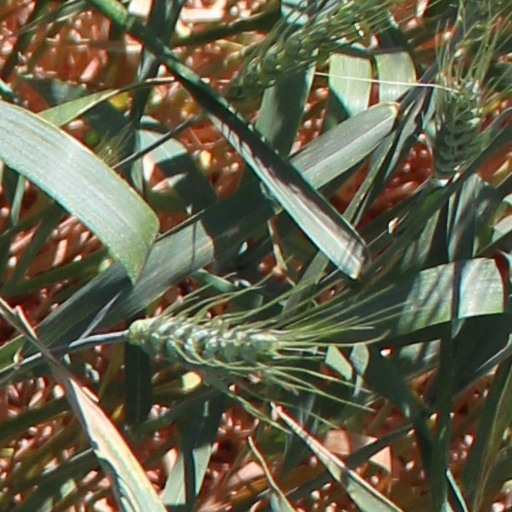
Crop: wheat